Business Games

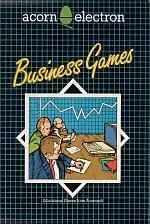

Business Games is a collection of two business simulation games for the BBC Micro published in 1983 by Acornsoft. An Acorn Electron version followed in 1984. The included games are Stokmark and Telemark.